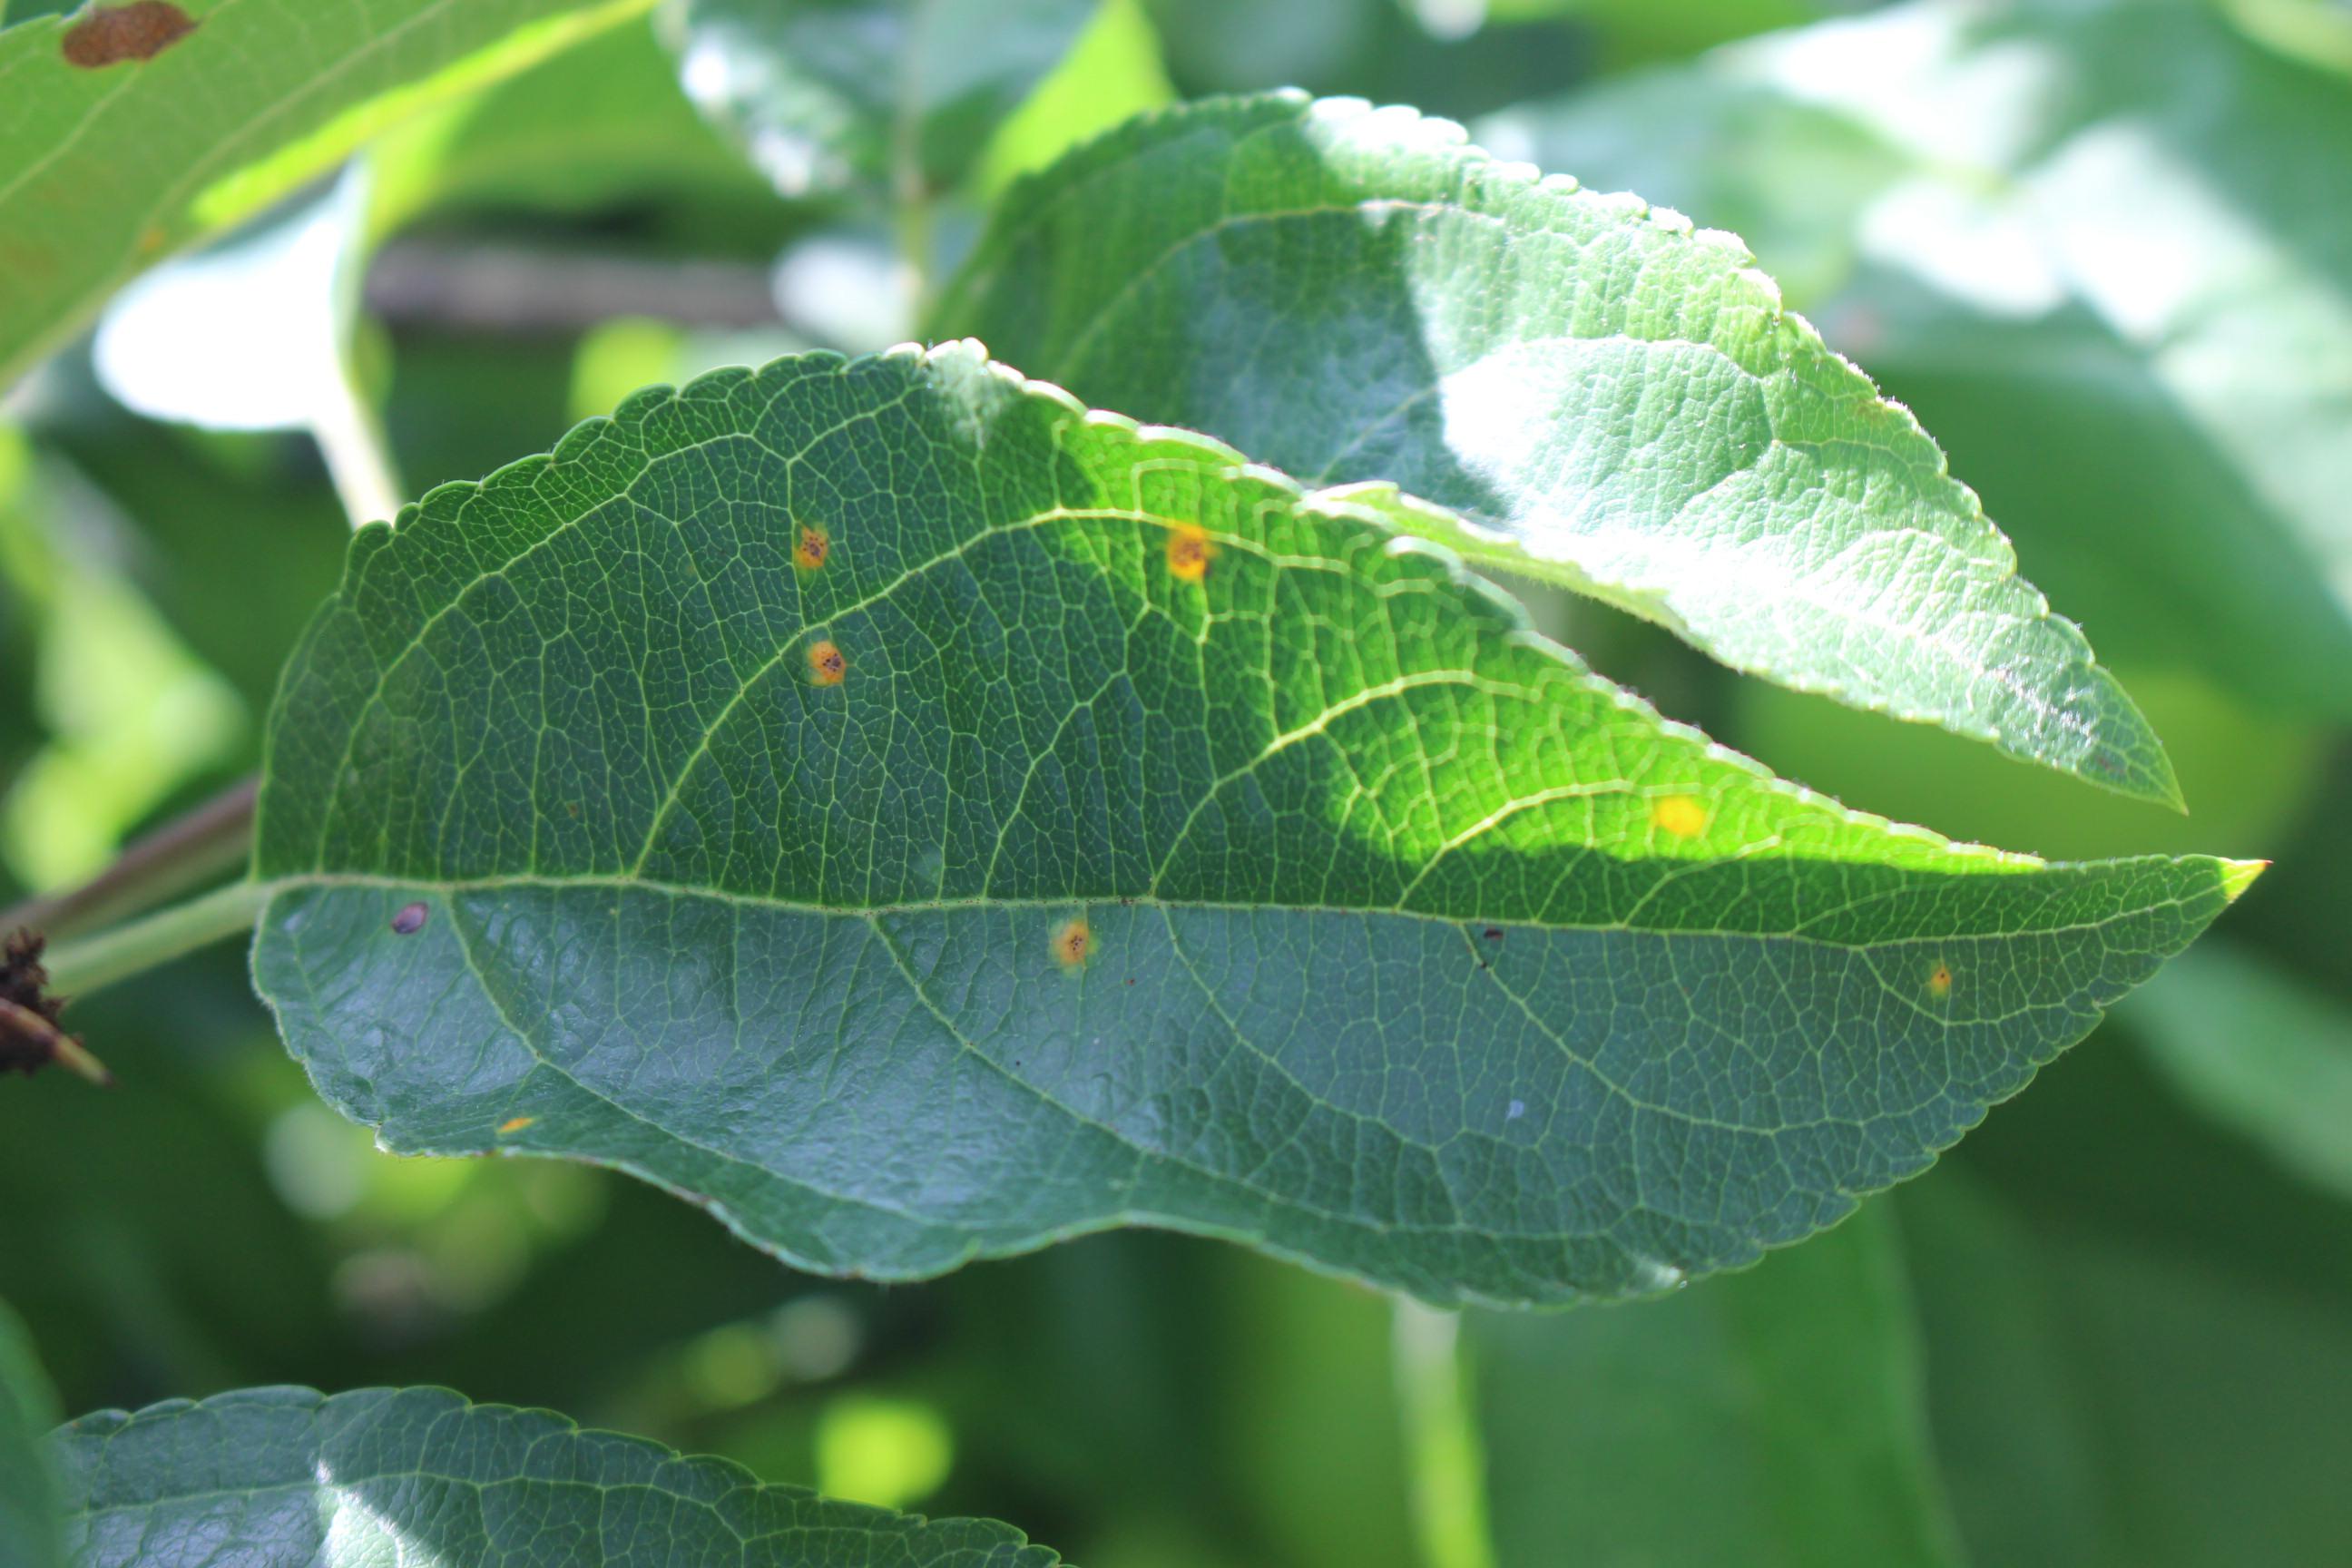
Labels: rust